Leyton tube station

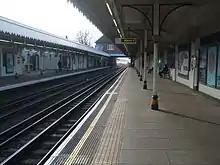
Eastbound platform looking west, with the curve towards the tunnel portal in the background

Leyton station is on the Central line between Stratford to the west and Leytonstone to the east. The station is registered under Fare Zone 3, and sits between two adjacent stations assigned to two zones. Trains generally operate between West Ruislip and Epping, and between Ealing Broadway and Hainault.